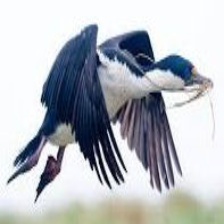
Species: AUCKLAND SHAQ
Scientific name: LEUCOCARBO COLENSOI